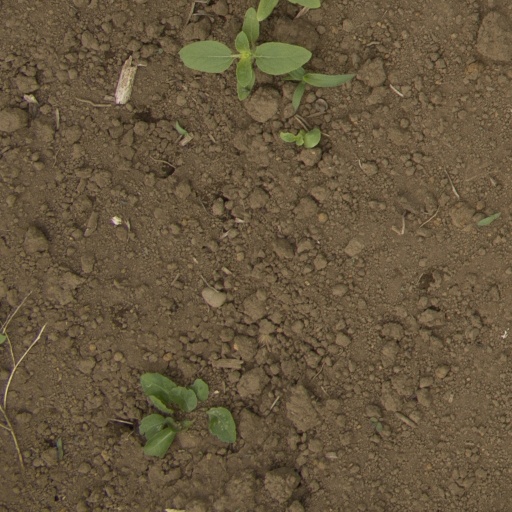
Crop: Jerusalem artichoke